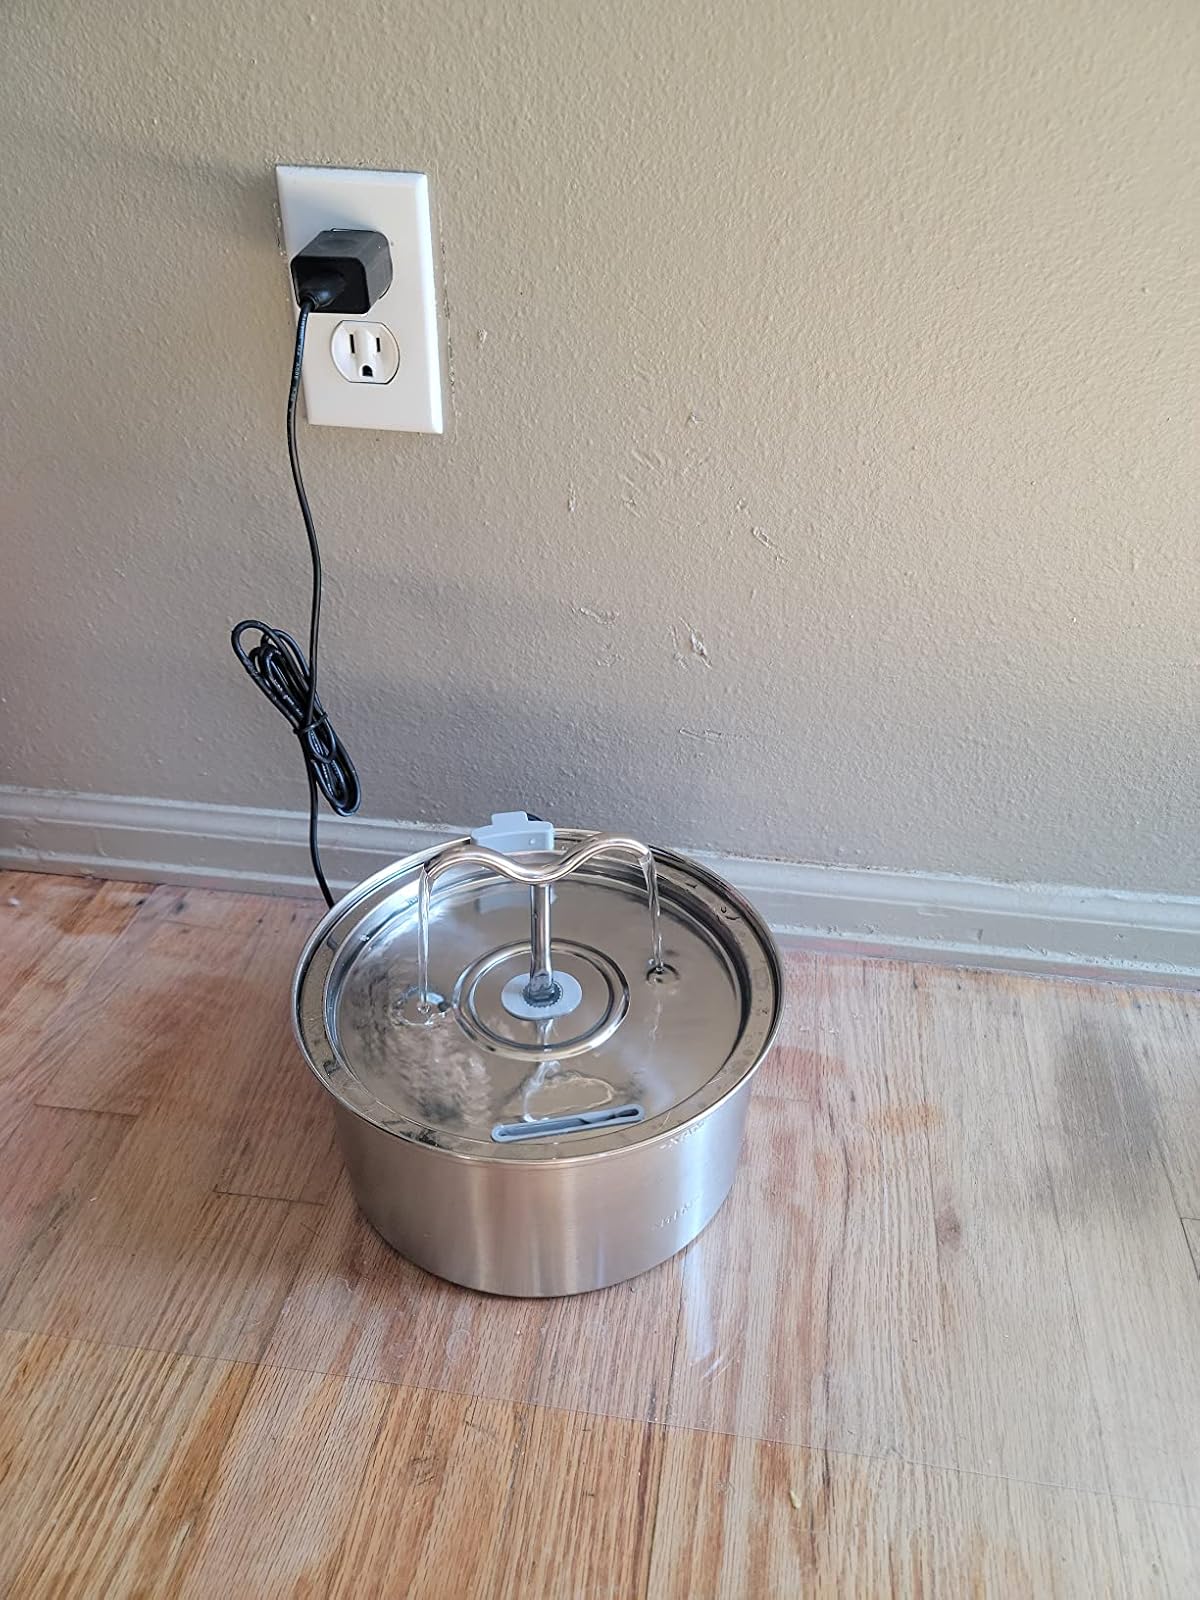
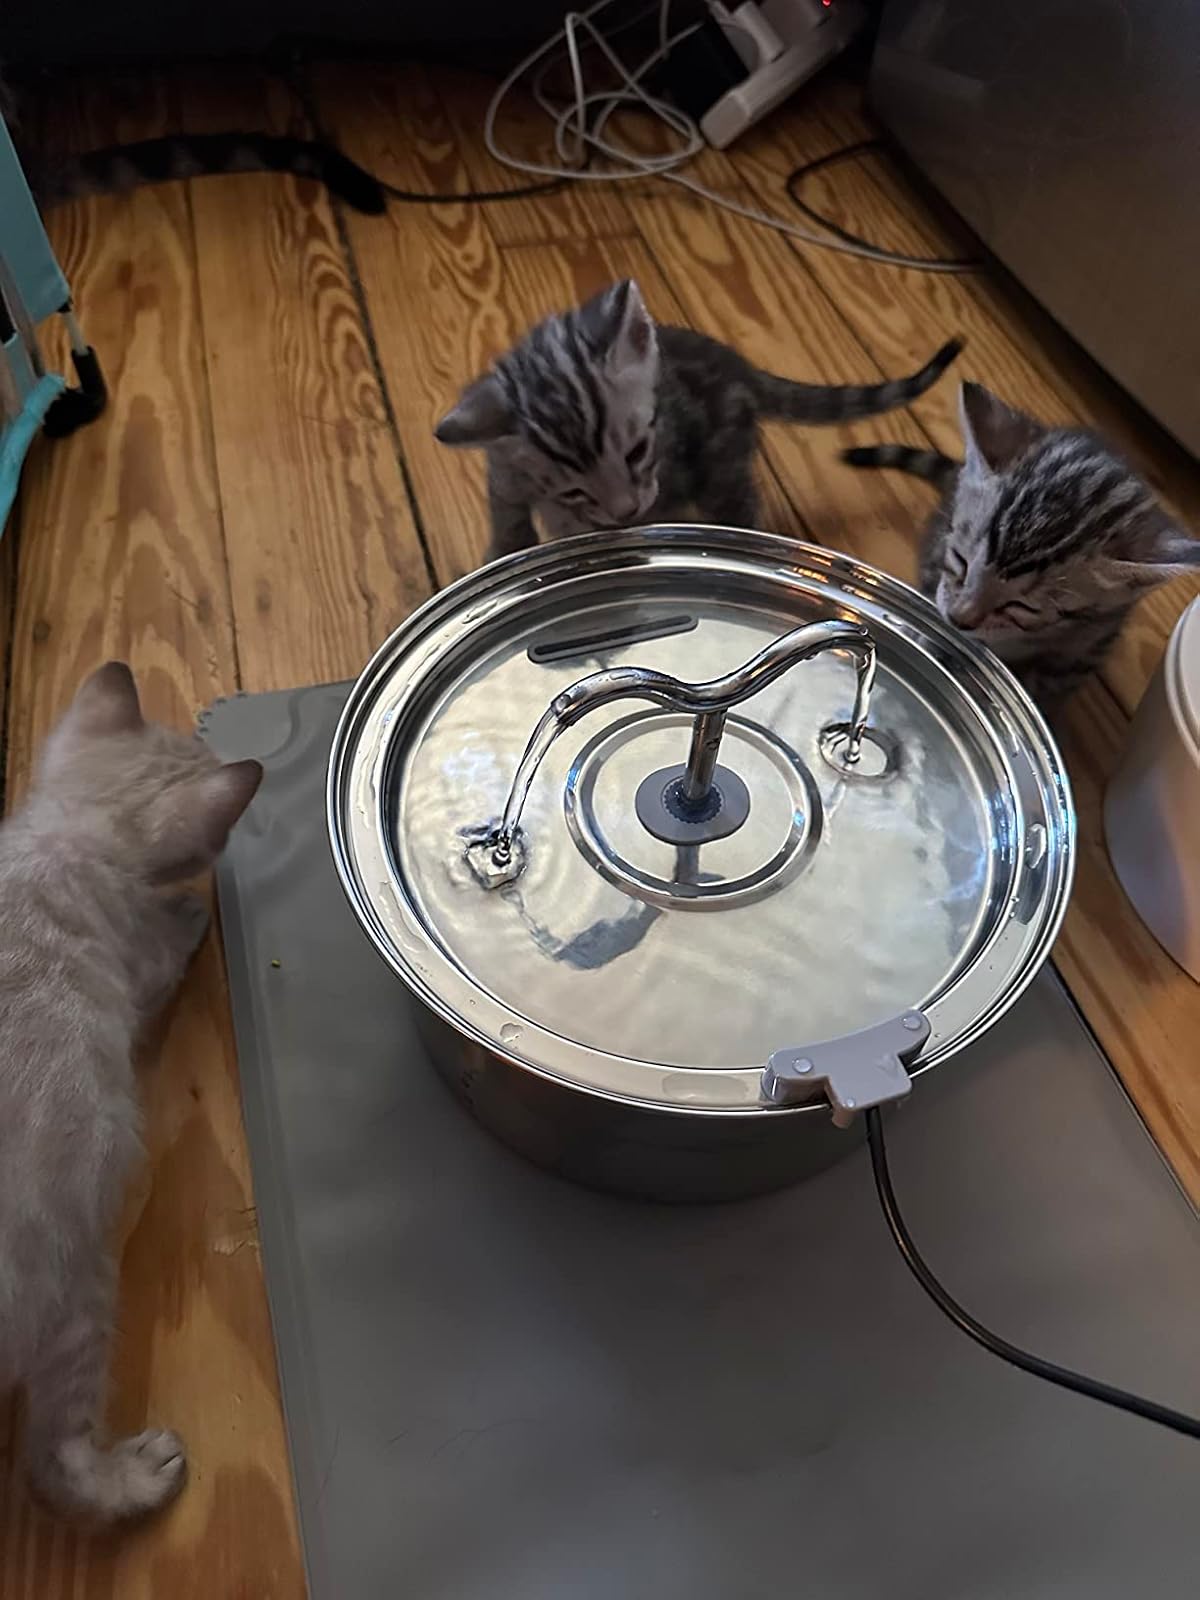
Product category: items_bowl
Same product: yes